Astor Opera House

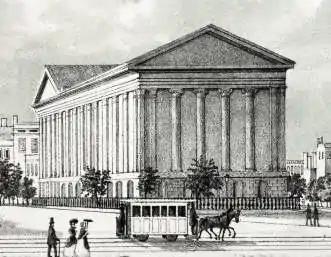
Astor Opera House (1847–1890), on Lexington Street, between Astor Place and East 8th Street, in Lower Manhattan in 1850

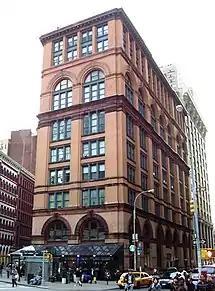
This 11-story building, now condominiums, replaced the old 1847 Astor Opera House building in 1890.

The Astor Opera House, also known as the Astor Place Opera House and later the Astor Place Theatre, was an opera house in Lower Manhattan, New York City, on Lafayette Street between Astor Place and East 8th Street. Designed by Isaiah Rogers (1800–1869), in the Classical Revival style of architecture, inspired by the temples of Ancient Greece and Rome of two thousand years earlier. The theater was conceived by impresario Edward Fry, the brother of composer William Henry Fry (1813–1864), who managed the famed opera house during its entire history.